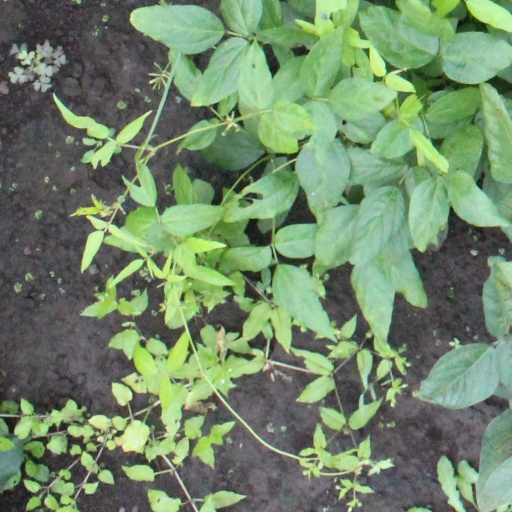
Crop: soybean